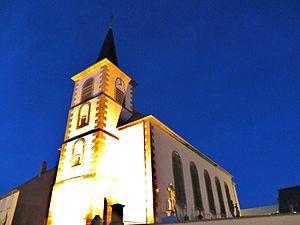
Romelfing eglise